Thwaytes v Sotheby's

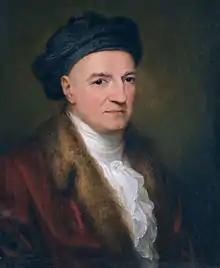
Giovanni Volpato, 1735–1803

Rose J preferred Spear's view, holding that while Caravaggio's works do sometimes exhibit errors or anatomy or perspective, these were always errors exhibited by elements of a painting that arise when compared to other elements of the same picture. She found that the perspective of the dice holder in the Thwaytes–Mahon painting was inconsistent with itself and thus represented a qualitative defect in the painting which was difficult to explain, particularly given the artist had been able to execute it well in the Kimbell version.